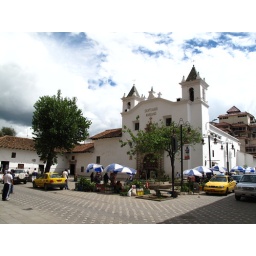
A beautiful but slow day for the vendors at the flower market near the main plaza